Amalie Dietrich

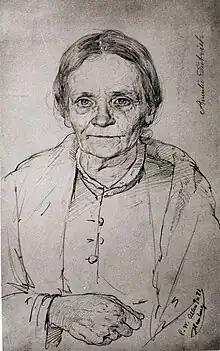
Amalie Dietrich on her 60th Birthday, (Christian Wilhelm Allers), 1881.

Koncordie Amalie Dietrich (née Nelle) (26 May 1821 – 9 March 1891) was a German naturalist who was best known for her work in Australia from 1863 to 1872, collecting specimens for the Museum Godeffroy in Hamburg.